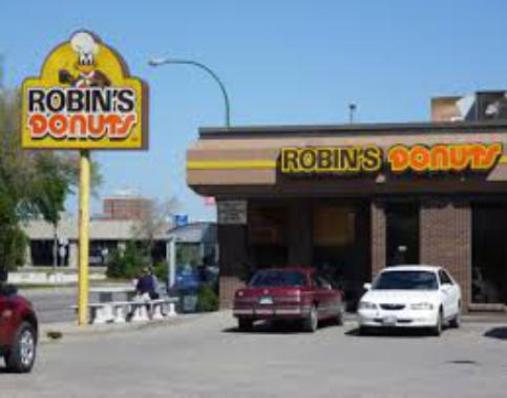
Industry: Food